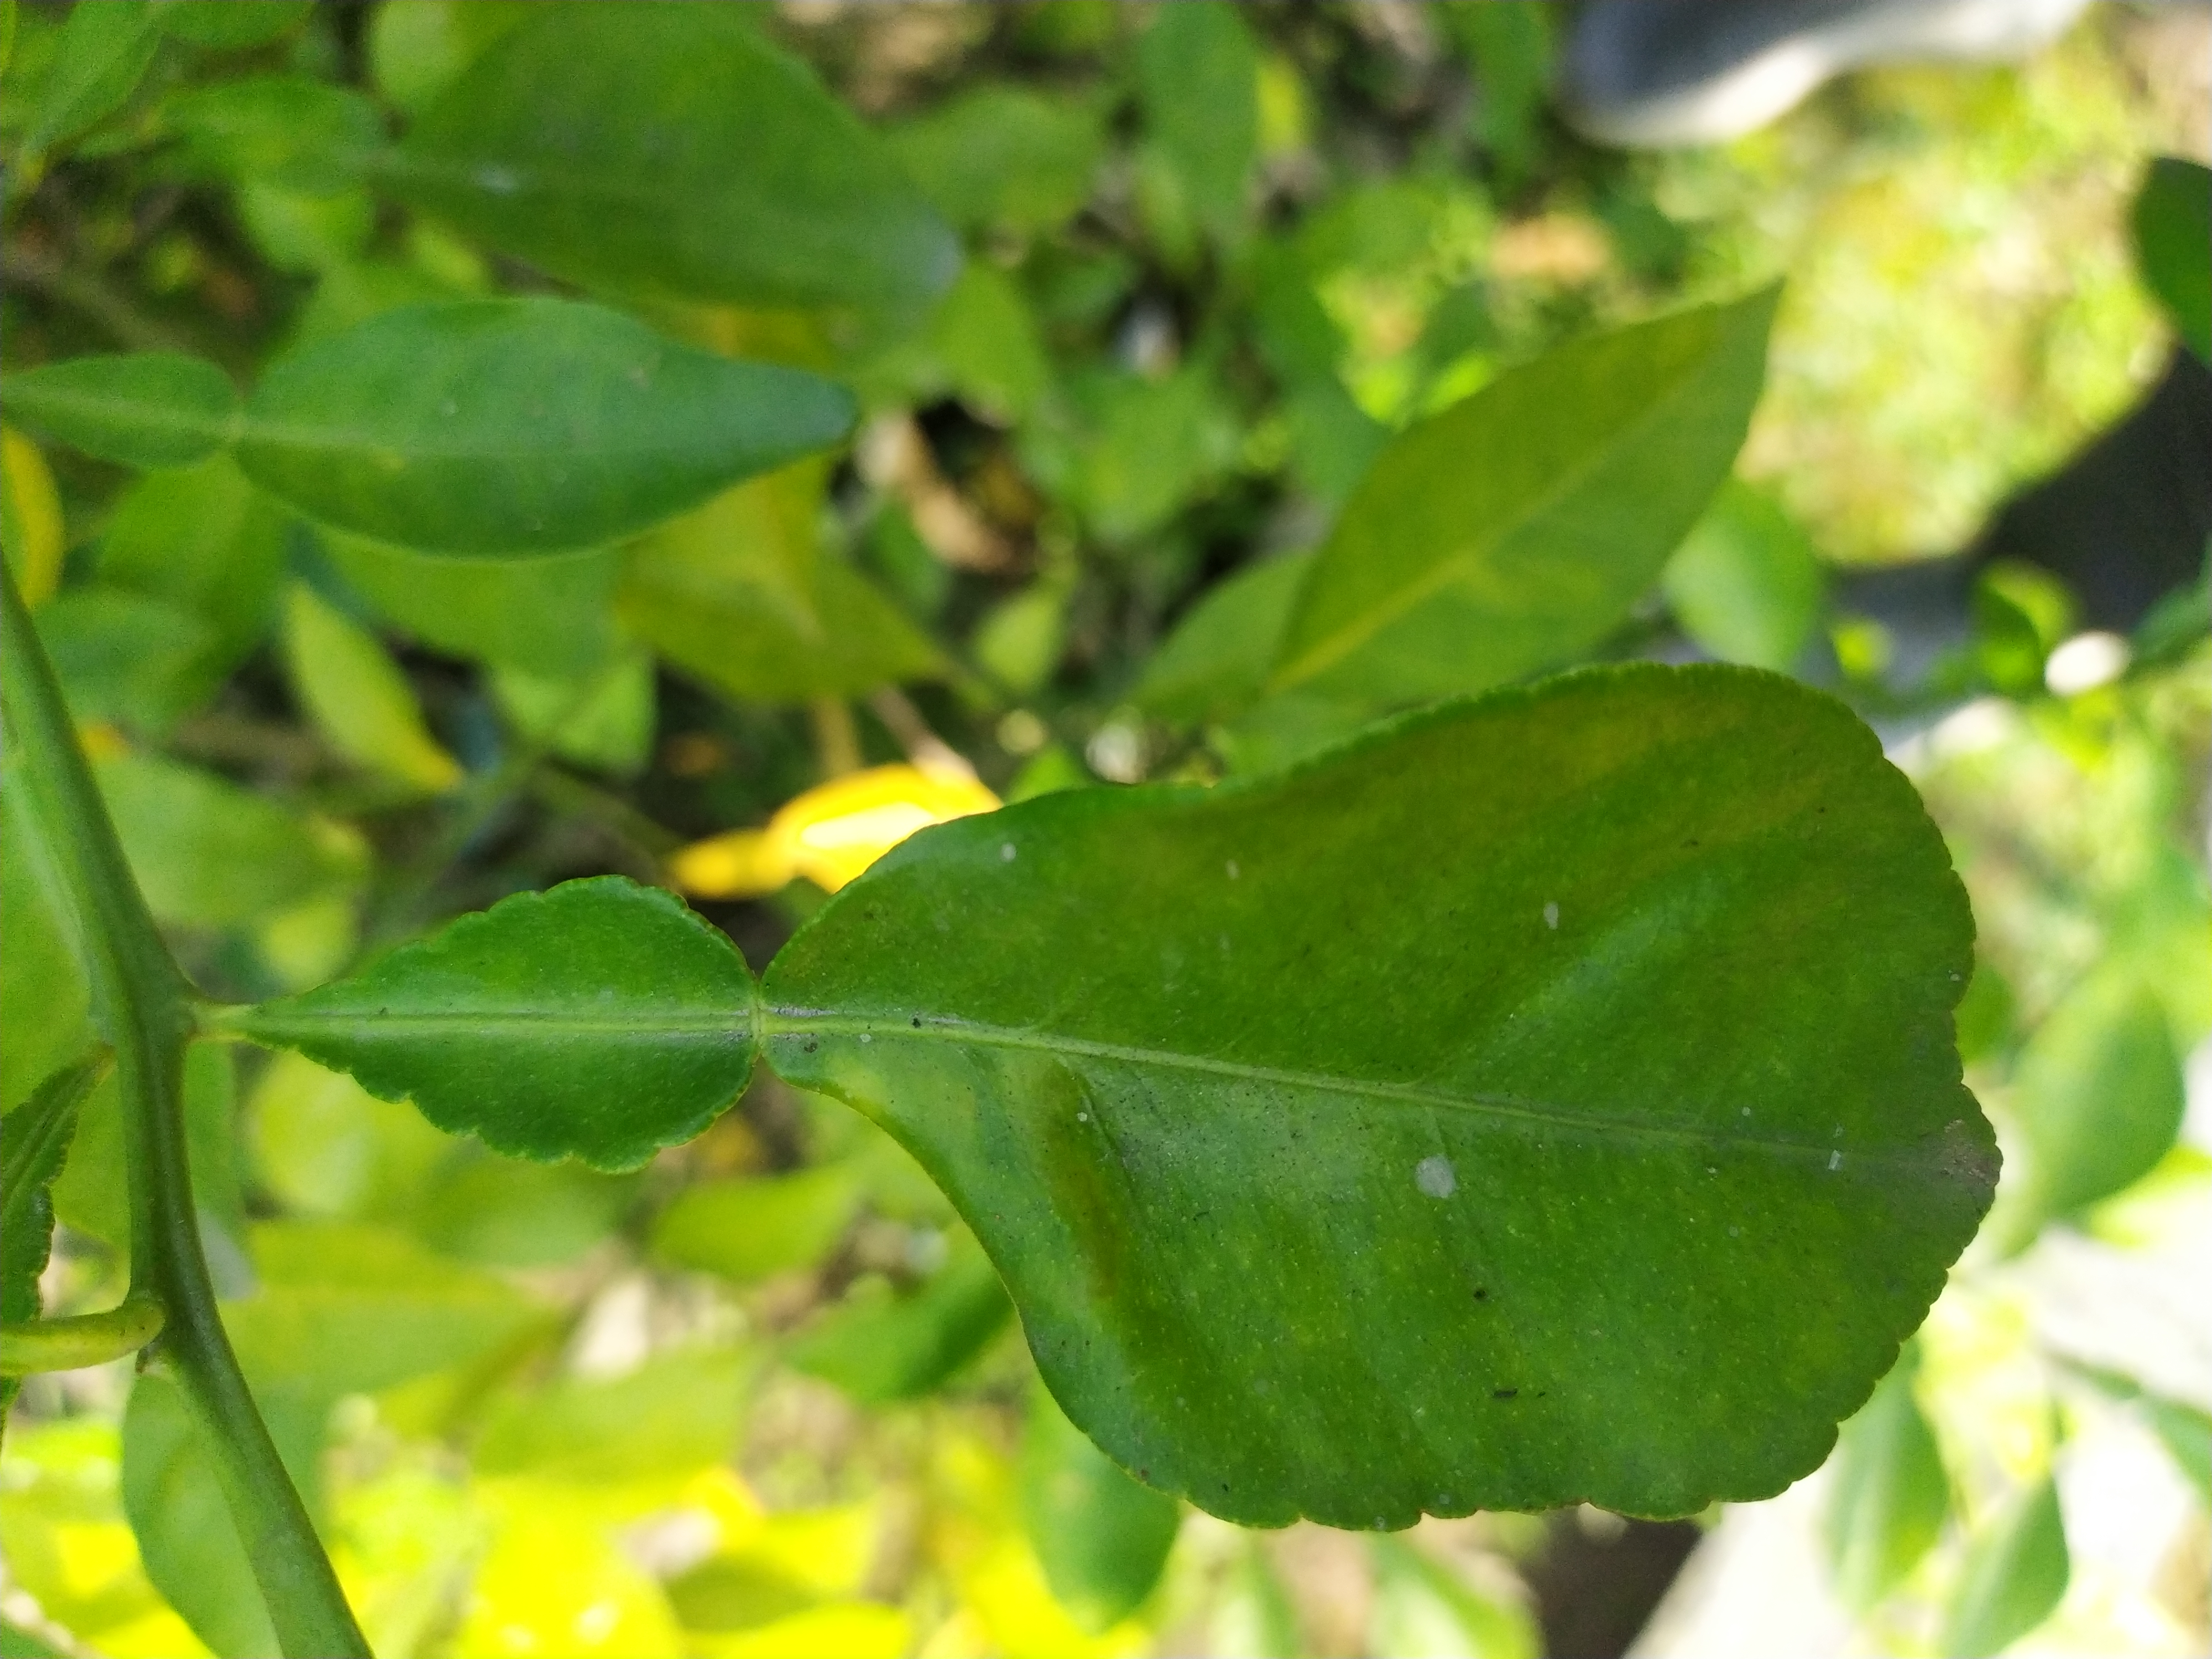
Mandarin leaf variety: Nagpuri